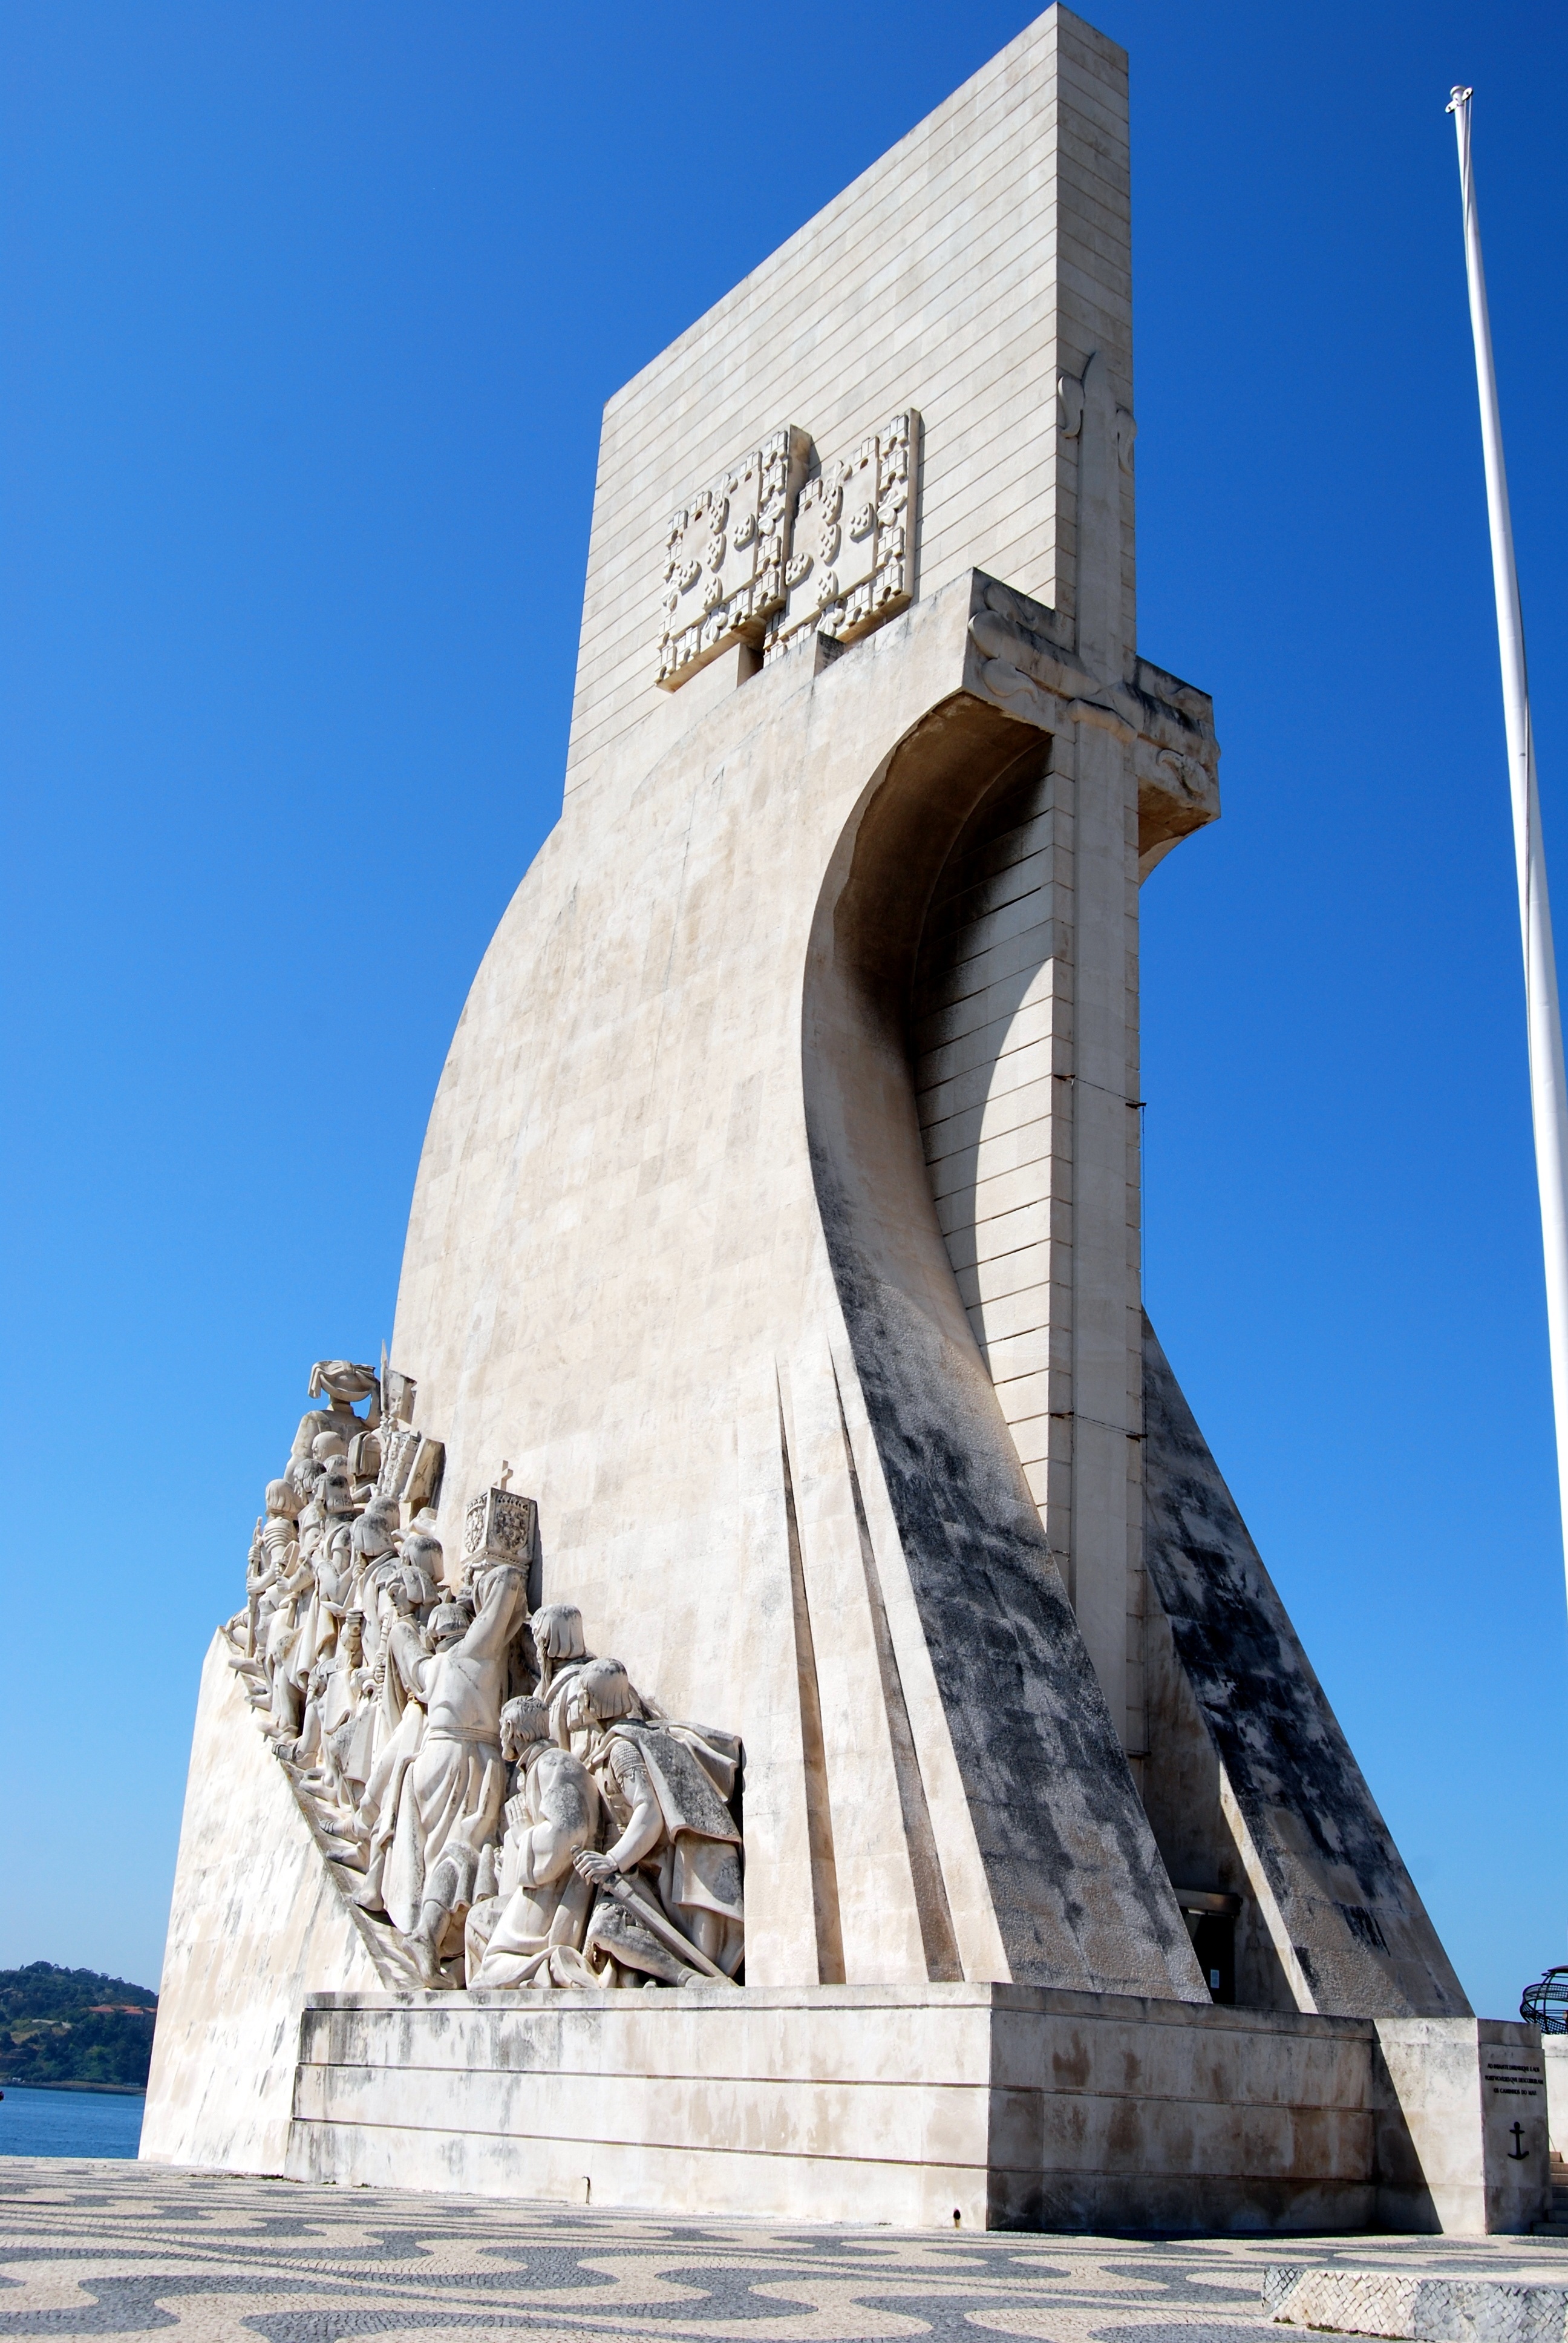
architecture, structure, monument, statue, arch, tower, landmark, facade, sculpture, memorial, art, portugal, lisbon, monolith, explorers, ancient history